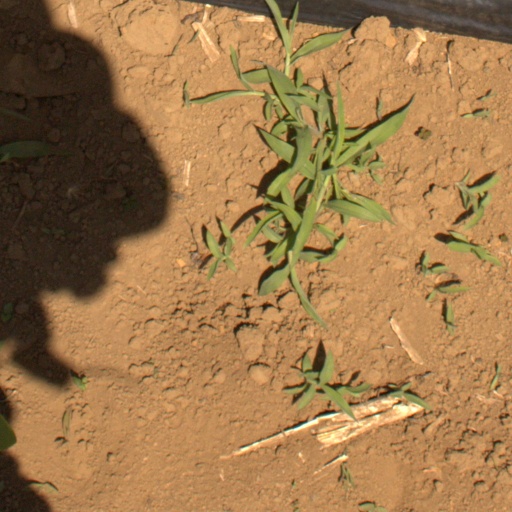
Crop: Jerusalem artichoke